Ultimate Party 2019

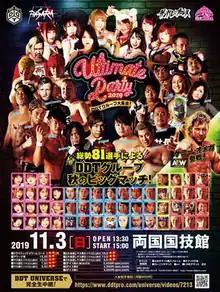
Promotional poster featuring all the participants

was a professional wrestling event promoted by DDT Pro-Wrestling (DDT). The event took place on November 3, 2019, in Tokyo at the Ryōgoku Kokugikan. It was the first event under the Ultimate Party chronology. The event featured fourteen matches, nine of which were contested for championships. The event aired live on DDT's streaming service DDT Universe.